Helen Leslie

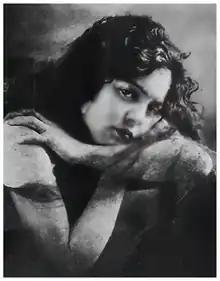
Helen Leslie in 1916

Helen Leslie (born and sometimes known as ) was an American actress active in Hollywood during the silent era. She was briefly married to writer/director Jacques Jaccard.